La Poste Monaco

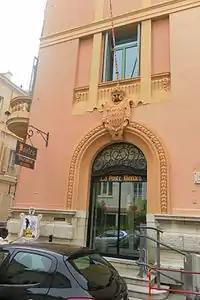

Postal services in Monaco are provided by France pursuant to the Treaty of Péronne in 1641. This relationship has been interrupted twice. The first interruption occurred during the French Revolution, when the National Convention on 27 October 1793 integrated the Principality of Monaco into the territory of France. This arrangement lasted until the enactment of the Treaty of Paris on 30 May 1814, which reestablished the principality under its previous borders and independent government by the Grimaldi family.